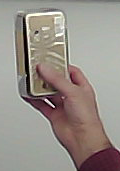
Product: rocher_chocolate